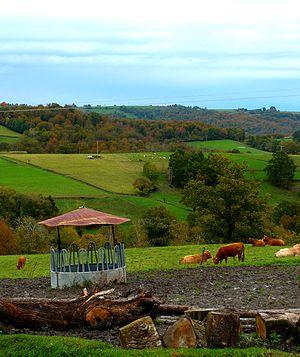
Paysage des Baronnies des Pyrénées, Bettes, France